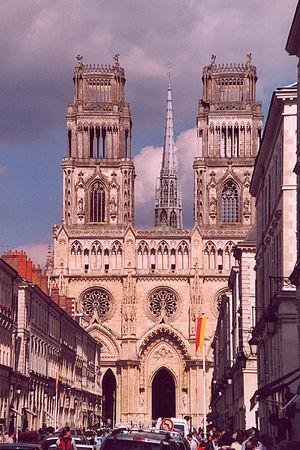
Orléans, Cathédrale